Emepa Alerce

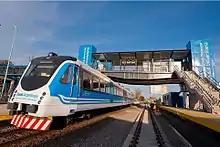
An Alerce stopped at Ciudad Universitaria station in the Belgrano neighbourhood (August 2015)

The narrow gauge variant of the Alerce is currently used for differential services on the Belgrano Norte Line commuter rail service in Buenos Aires. The service stops at Retiro Belgrano railway station, the University of Buenos Aires' Ciudad Universitaria campus, Aristóbulo del Valle and Del Viso with prices ranging from AR$ 1.50-17 with a SUBE card and AR$3–34 without a SUBE card. The journey time between Retiro and Del Viso is 65 minutes. Unlike the rest of the line operated by Ferrovías, the service is operated by the state-owned Trenes Argentinos. The service was also going to have a stop at Aeroparque Jorge Newbery airport, however this station was cancelled with the Ministry of the Interior and Transport citing the station causing a possible increase in security concerns at the airport as the reason for its cancellation.